Elizabeth Brown-Guillory

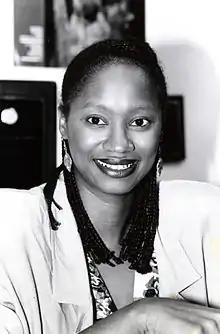
Elizabeth Brown-Guillory

Elizabeth Brown-Guillory is an academic, playwright, and performing artist. She is a former professor of English at the University of Houston and is now the Dean of Texas Southern University's Thomas F. Freeman Honors College.